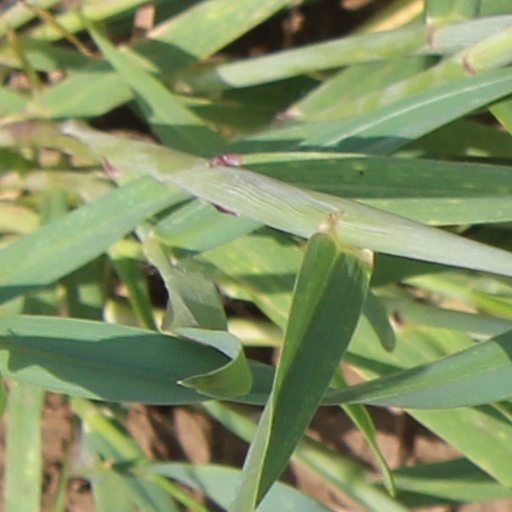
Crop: wheat